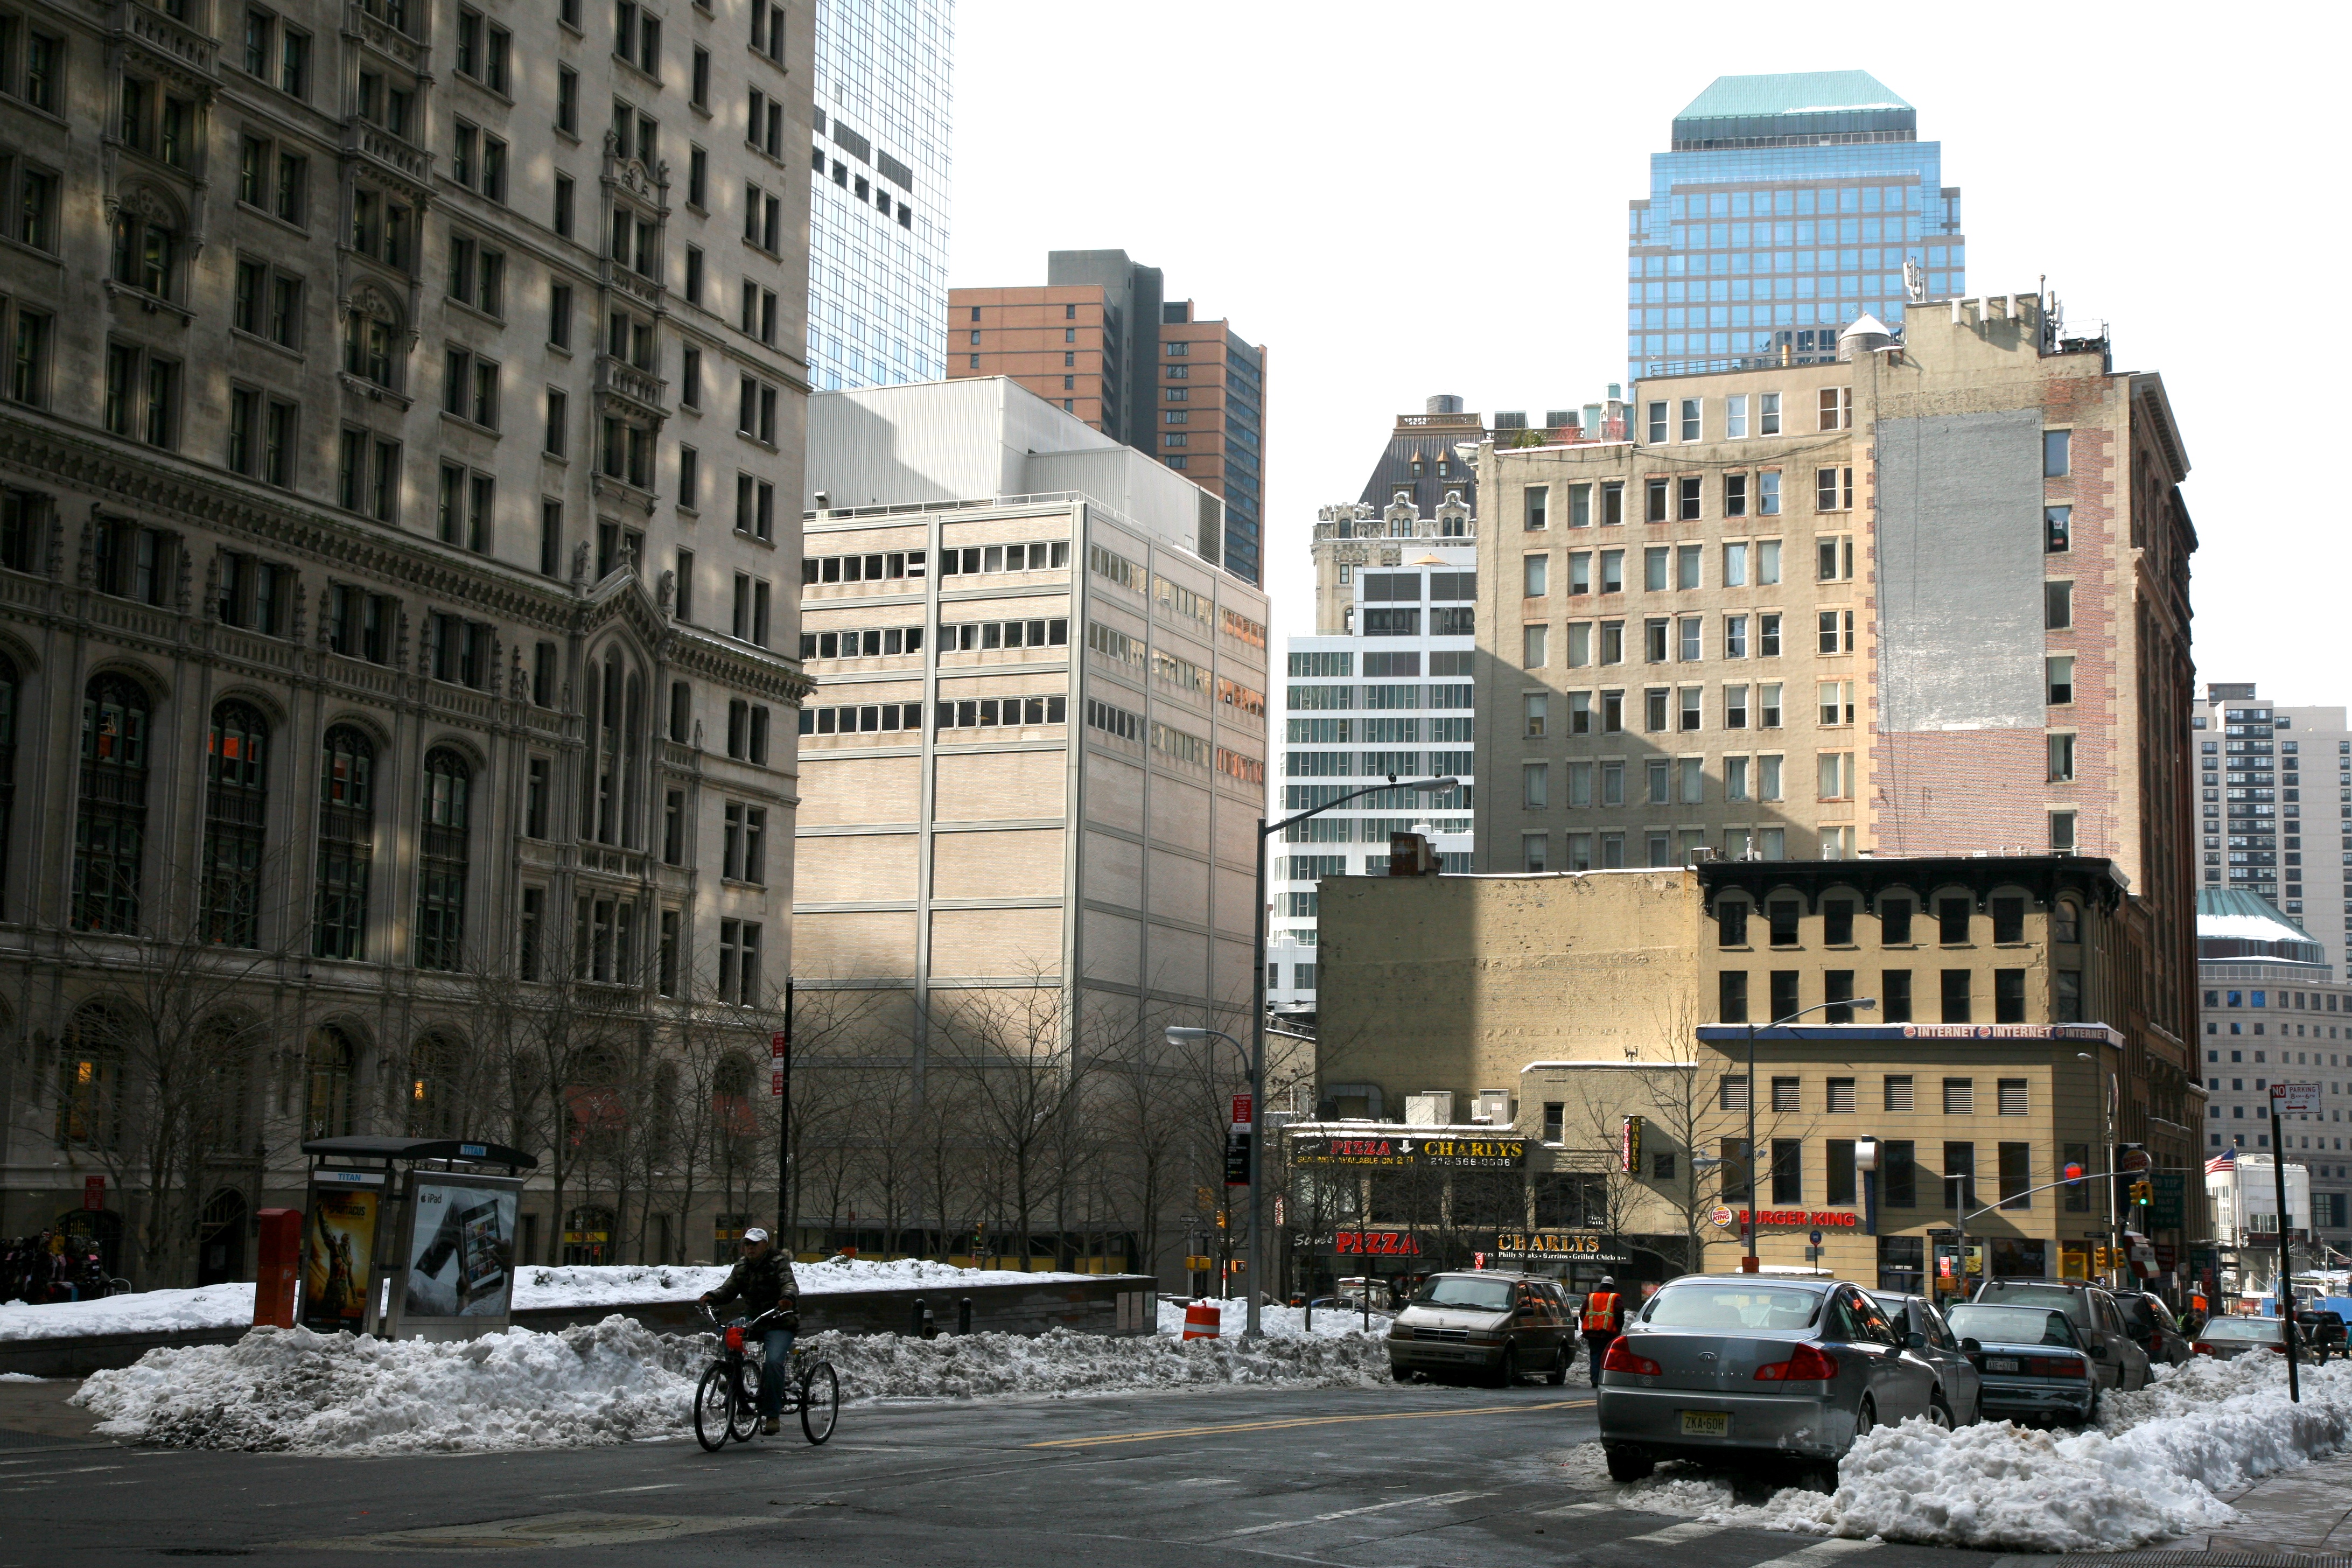
snow, winter, architecture, road, skyline, street, town, city, skyscraper, manhattan, cityscape, downtown, nyc, plaza, canon, weather, landmark, tower block, newyork, newyorkcity, ny, 5d, town square, lowermanhattan, metropolis, ef24105mmf4lisusm, zuccottipark, neighbourhood, urban area, residential area, human settlement, metropolitan area